WLKK

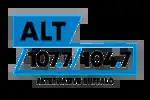
Logo as "Alt 107.7/104.7" (2020–2021)

On September 13, 2020, WLKK/W284AP quietly rebranded as "Alt 107.7/104.7", as part of a systemic "revamping" of Entercom's alternative rock stations. As part of the change, Entercom let go of all local on-air personalities from WLKK (except for midday jock Brandi), and began simulcasting WNYL, Entercom's alternative station in New York City, for much of the day.